Scout Adventures (The Scout Association)

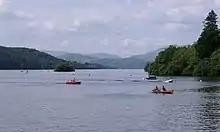
Lake Windermere, which Great Tower is located near to.

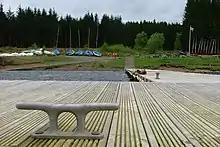
The jetty at Hawkhirst Scout Adventures for Kielder Water.

Gilwell Park is a 109-acre estate on the outskirts of Chingford, Greater London. It is notable as a national and international leader training centre as the original leader training and the famous wood badge recognition both originated from Gilwell Park. It is consequently one of the landmarks of the world Scouting movement and international attendance at training and events for leaders is not uncommon.